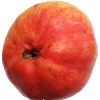
Label: Pear Red 1